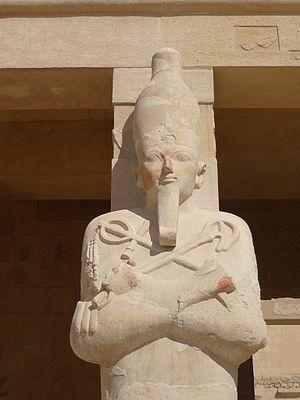
Statue d'Hatchepsout, temple d'Hatchepsout, Deir el-Bahari, nécropole thébaine, Égypte
Le temple funéraire d'Hatchepsout est un temple des millions d'années datant de la XVIIIᵉ dynastie ; il est le temple le mieux conservé de Deir el-Bahari sur la rive ouest du Nil à Thèbes. Son architecture est saisissante. Les pylônes sont remplacés par des portiques à l'entrée de chaque terrasse. L'ensemble du temple est construit en calcaire.
La place des femmes dans l'Égypte antique peut paraître surprenante de « modernité » si on la compare à celle qu'elle occupa dans une majorité de sociétés contemporaines et postérieures. Bien qu'hommes et femmes aient traditionnellement des prérogatives bien distinctes dans la société, il semble qu'il n'y ait pas eu de barrière infranchissable en face de celles qui désiraient s'éloigner de ce schéma. La société égyptienne reconnaît aux femmes, non seulement leur égalité avec les hommes, mais leur indispensable complémentarité qui s'exprime notamment dans l'acte créateur. Ce respect s'exprime clairement dans la morale et la théologie égyptienne, mais il est certes assez difficile de déterminer son degré d'application dans la vie quotidienne des Égyptiens.
Hatchepsout est une reine de l'Égypte antique qui deviendra pharaon, cinquième souveraine de la XVIIIᵉ dynastie.